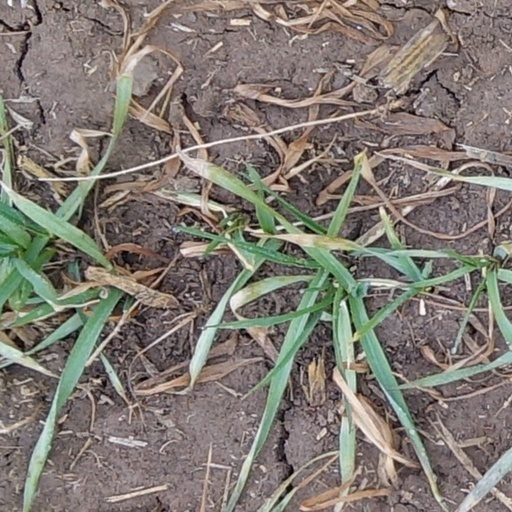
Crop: wheat